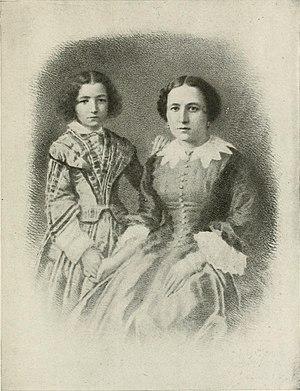
Sarah Bernhardt est une actrice française née entre les 22 et 25 octobre 1844 à Paris 5ᵉ et morte le 26 mars 1923 à Paris 17ᵉ. Elle est considérée comme une des plus importantes actrices françaises du XIXᵉ siècle et du début du XXᵉ siècle.